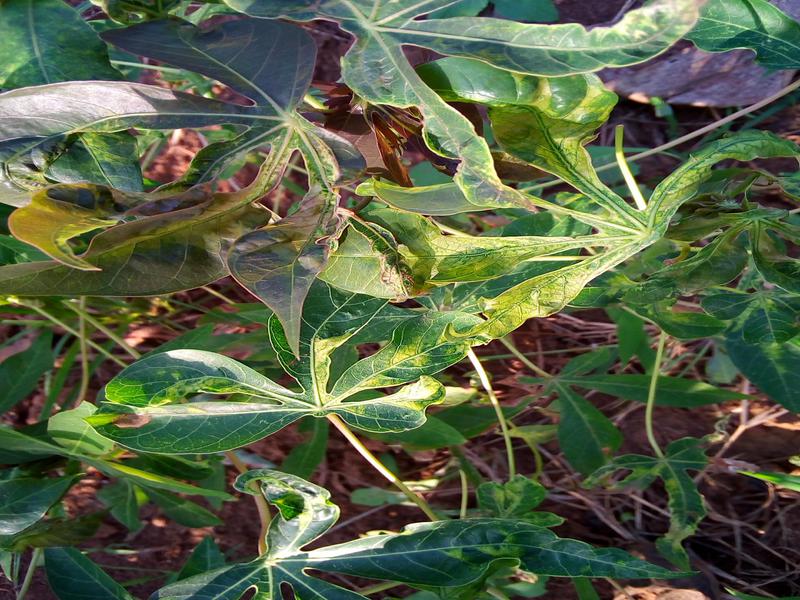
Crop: cassava
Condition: mosaic_disease